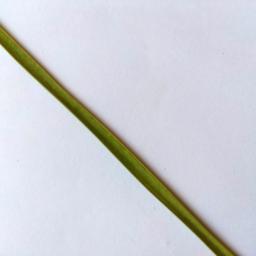
Label: Rice___Healthy